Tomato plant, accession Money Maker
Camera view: tilt-top (135 deg); turntable rotation: 210 degrees
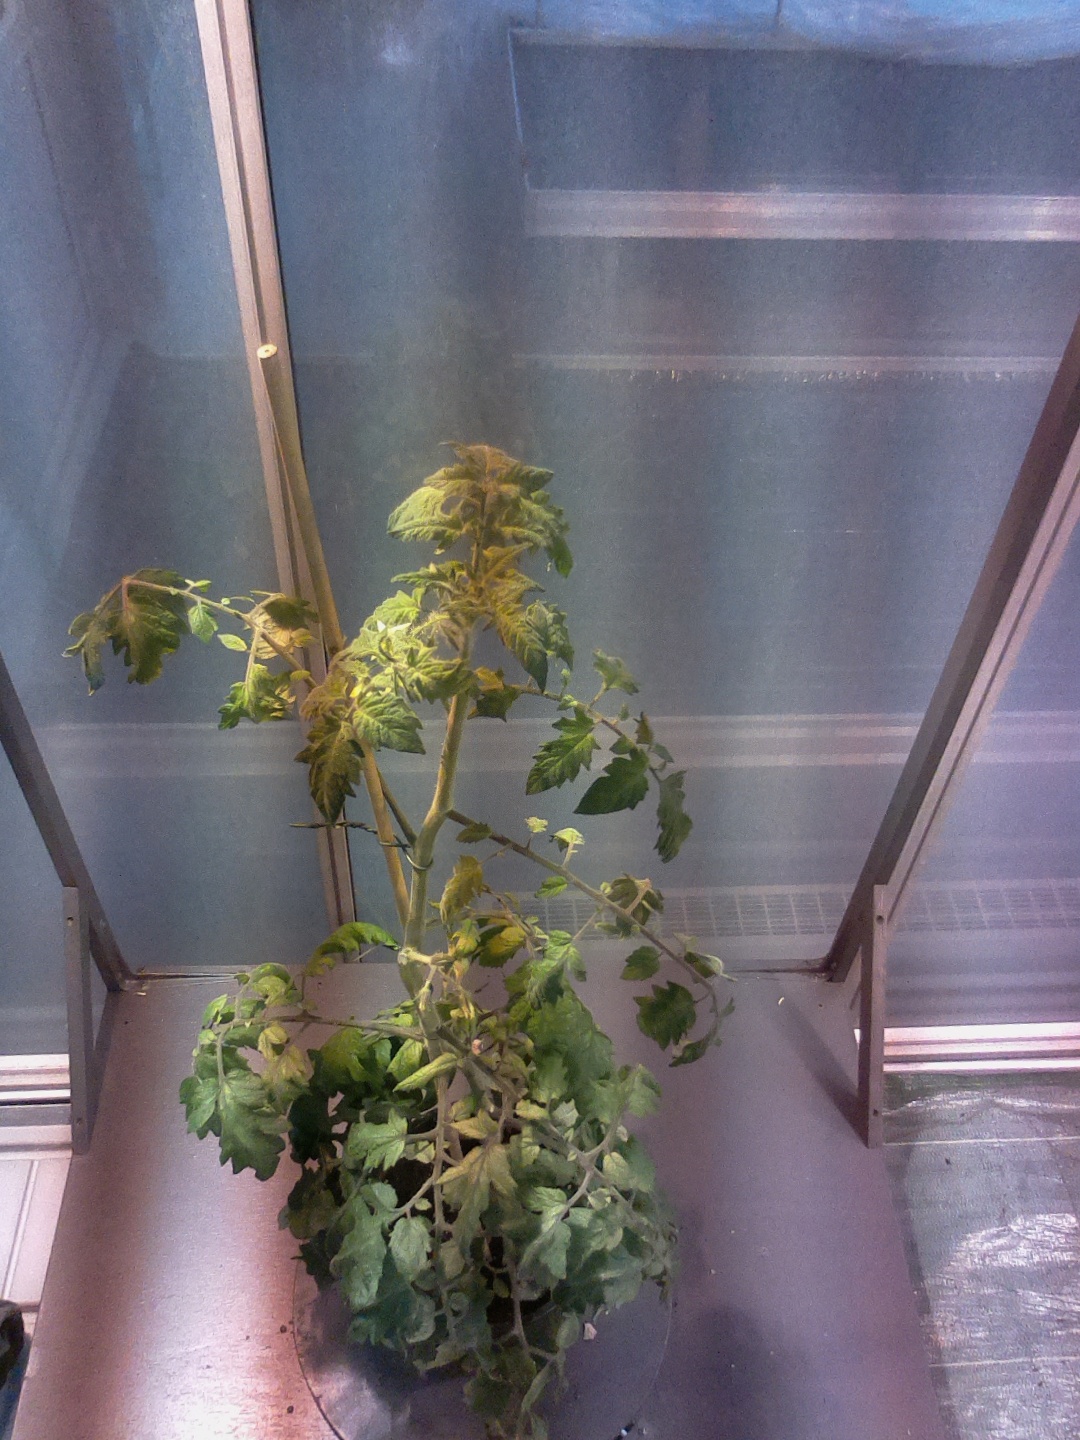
BBCH growth stage 71: 10%-20% of final fruit size